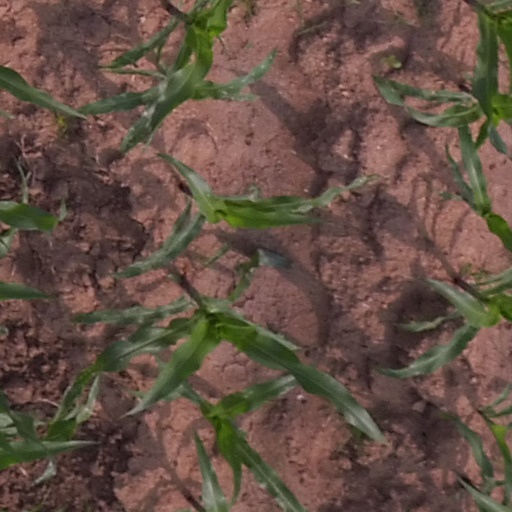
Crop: maize; corn